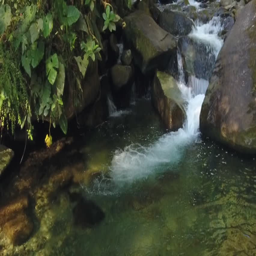
slow motion aerial of a waterfall in pristine montane rainforest